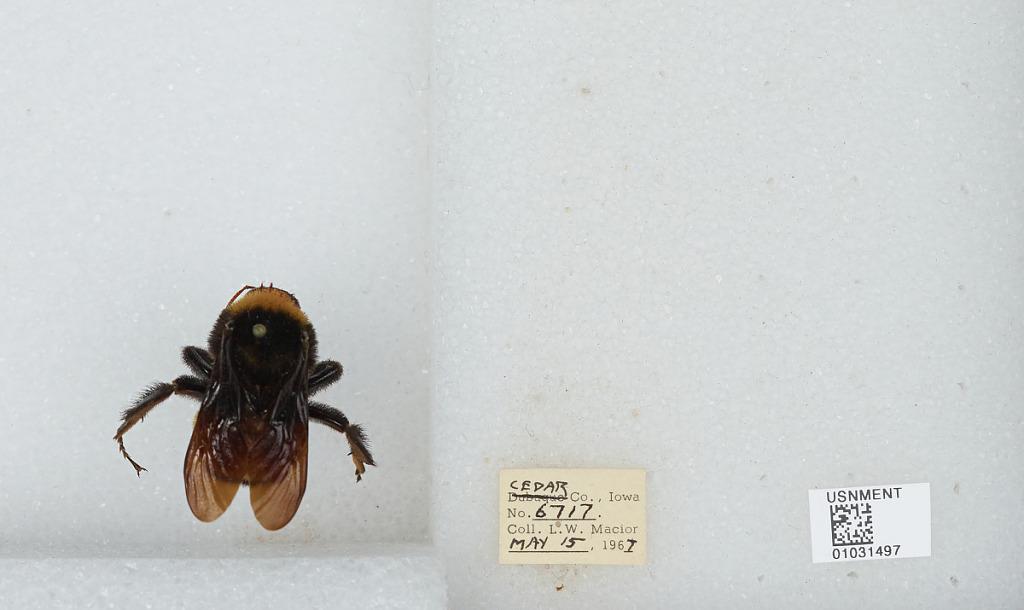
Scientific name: Bombus (Fervidobombus) pensylvanicus pensylvanicus (De Geer)
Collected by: L. Macior
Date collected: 1967-5-15
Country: United States
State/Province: Iowa
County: Cedar
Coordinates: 41.77, -91.13